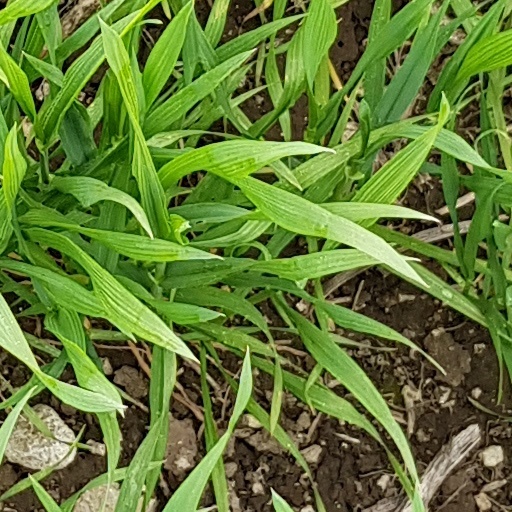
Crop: wheat